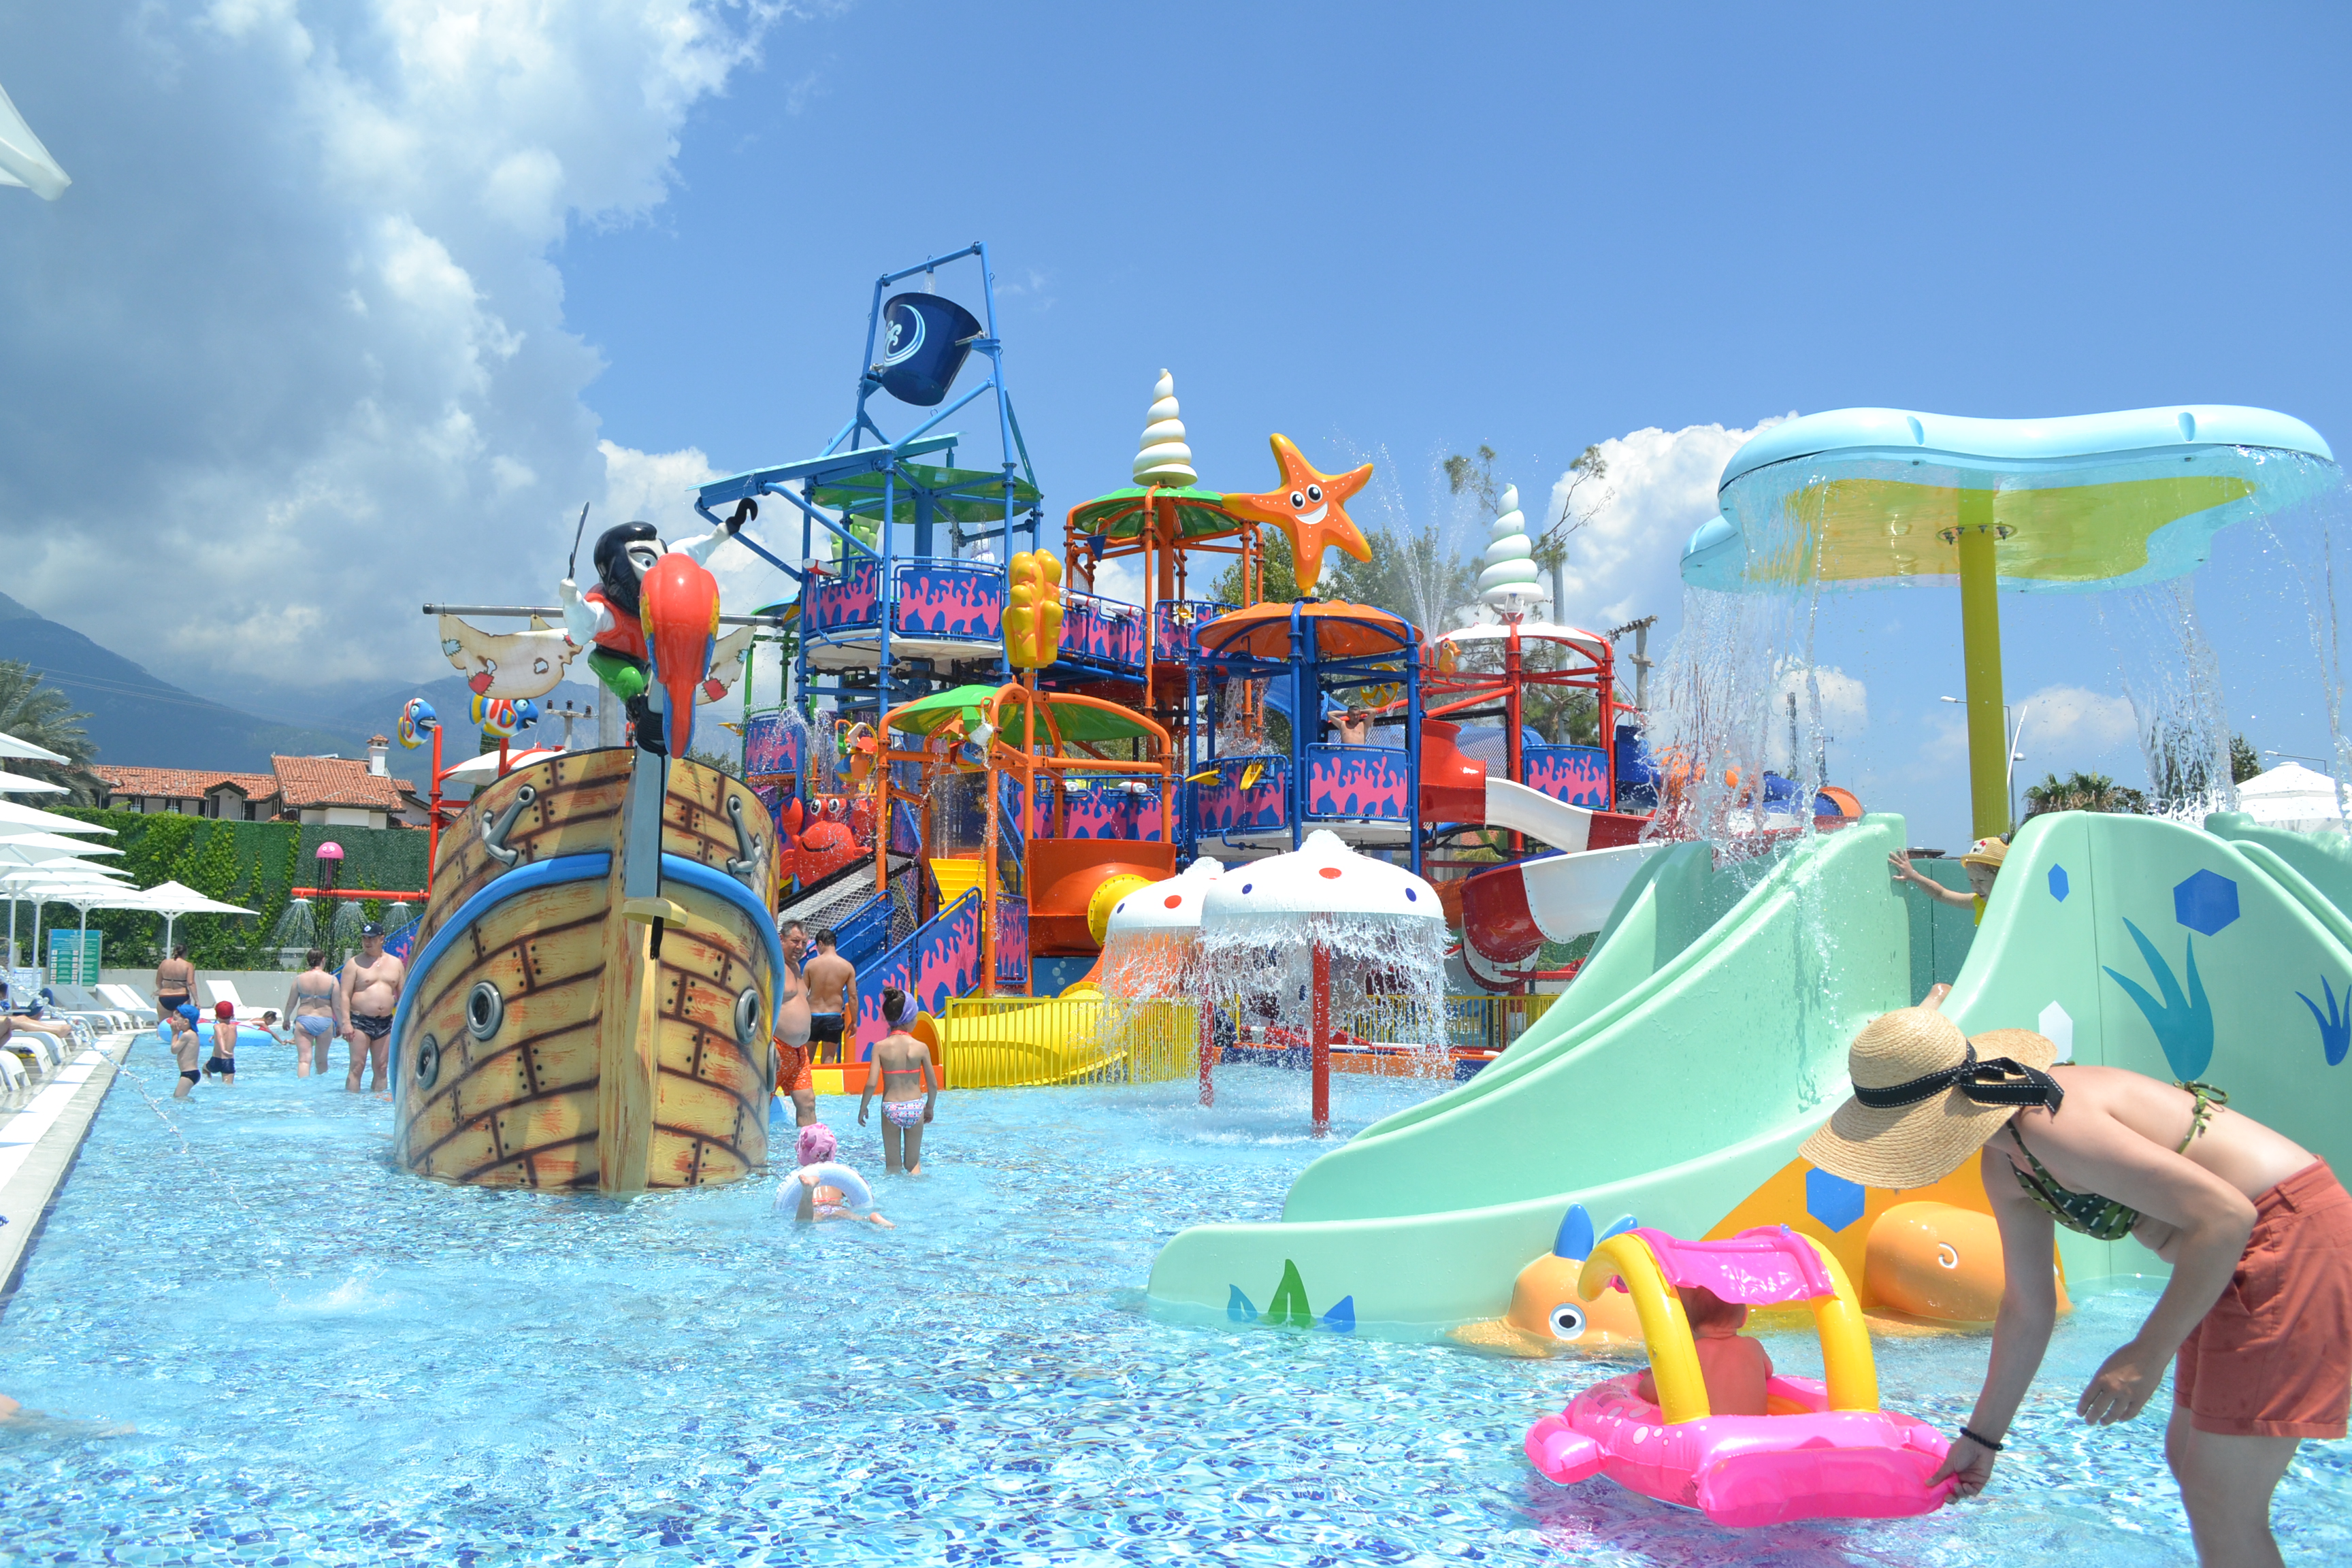
aqua park, hotel, turkey, travel, tourism, children, amusement park, water park, leisure, fun, recreation, chute, park, water, playground, vacation, outdoor play equipment, play, playground slide